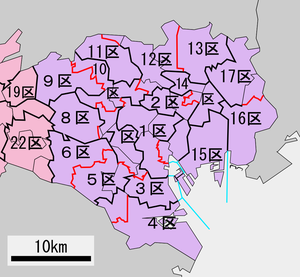
La Septième circonscription de Tōkyō est l'une des vingt-cinq circonscriptions législatives du Japon que compte la préfecture métropolitaine de Tokyo. Cette circonscription comptait 468 928 électeurs en date du 2 septembre 2016.
La Quatrième circonscription de Tōkyō est l'une des vingt-cinq circonscriptions législatives du Japon que compte la préfecture métropolitaine de Tokyo. Cette circonscription comptait 447 407 électeurs en date du 2 septembre 2016.
La Douzième circonscription de Tōkyō est l'une des vingt-cinq circonscriptions législatives du Japon que compte la préfecture métropolitaine de Tokyo. Cette circonscription comptait 410 305 électeurs en date du 2 septembre 2016.
La Huitième circonscription de Tōkyō est l'une des vingt-cinq circonscriptions législatives du Japon que compte la préfecture métropolitaine de Tokyo. Cette circonscription comptait 480 497 électeurs en date du 2 septembre 2016.